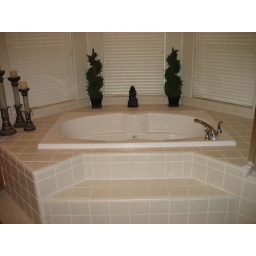
Jacuzzi tub and bay window in Master Bathroom.